2014 Hollywood Casino 400

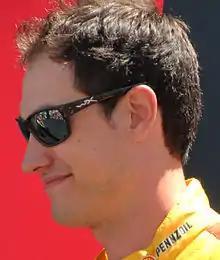
Joey Logano won the race.

The race was scheduled to begin at 2:16 PM Eastern time, but it started six minutes late when Kevin Harvick led the field to the green.